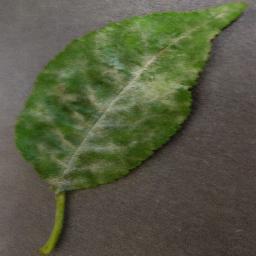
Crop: cherry
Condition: (including_sour)_powdery_mildew